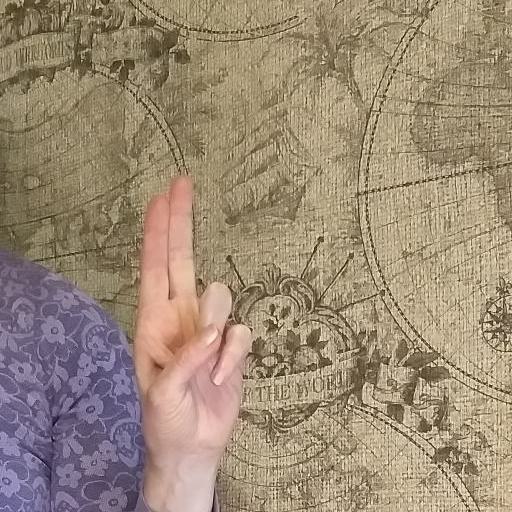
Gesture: two_up